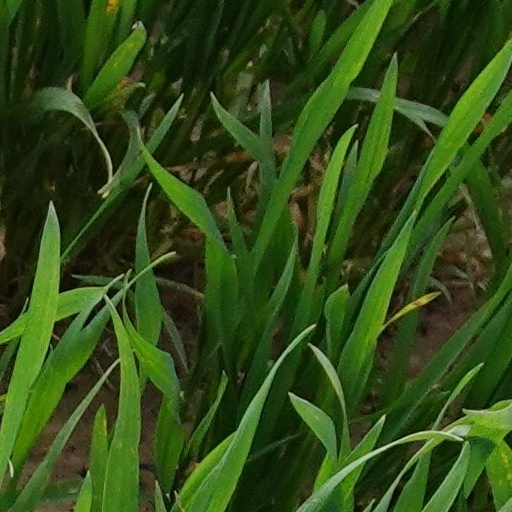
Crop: wheat